Johann Jakob Humann

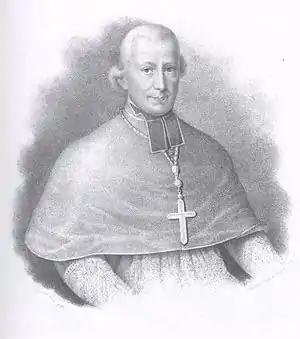
Humann

Johann Jakob Humann (7 May 1771, Strasbourg – 19 August 1834, Mainz) was a German Roman Catholic clergyman. From 1860, he was vicar general of the Roman Catholic Diocese of Mainz and then Vicar Apostolic for the new Roman Catholic Diocese of Speyer from 1817 to 1821. He also served as Mainz's Vicar Apostolic from 1818 to 1830 and briefly as its bishop in 1834.